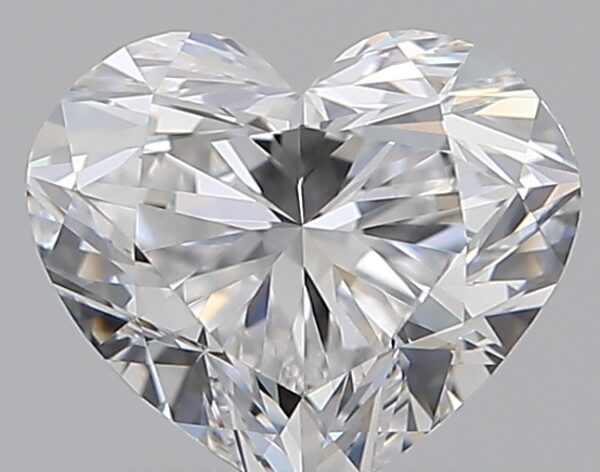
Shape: heart
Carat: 0.7
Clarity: VVS2
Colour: D
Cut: EX
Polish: EX
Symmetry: VG
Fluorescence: N
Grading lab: GIA
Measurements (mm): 5.26 x 6.12 x 3.59